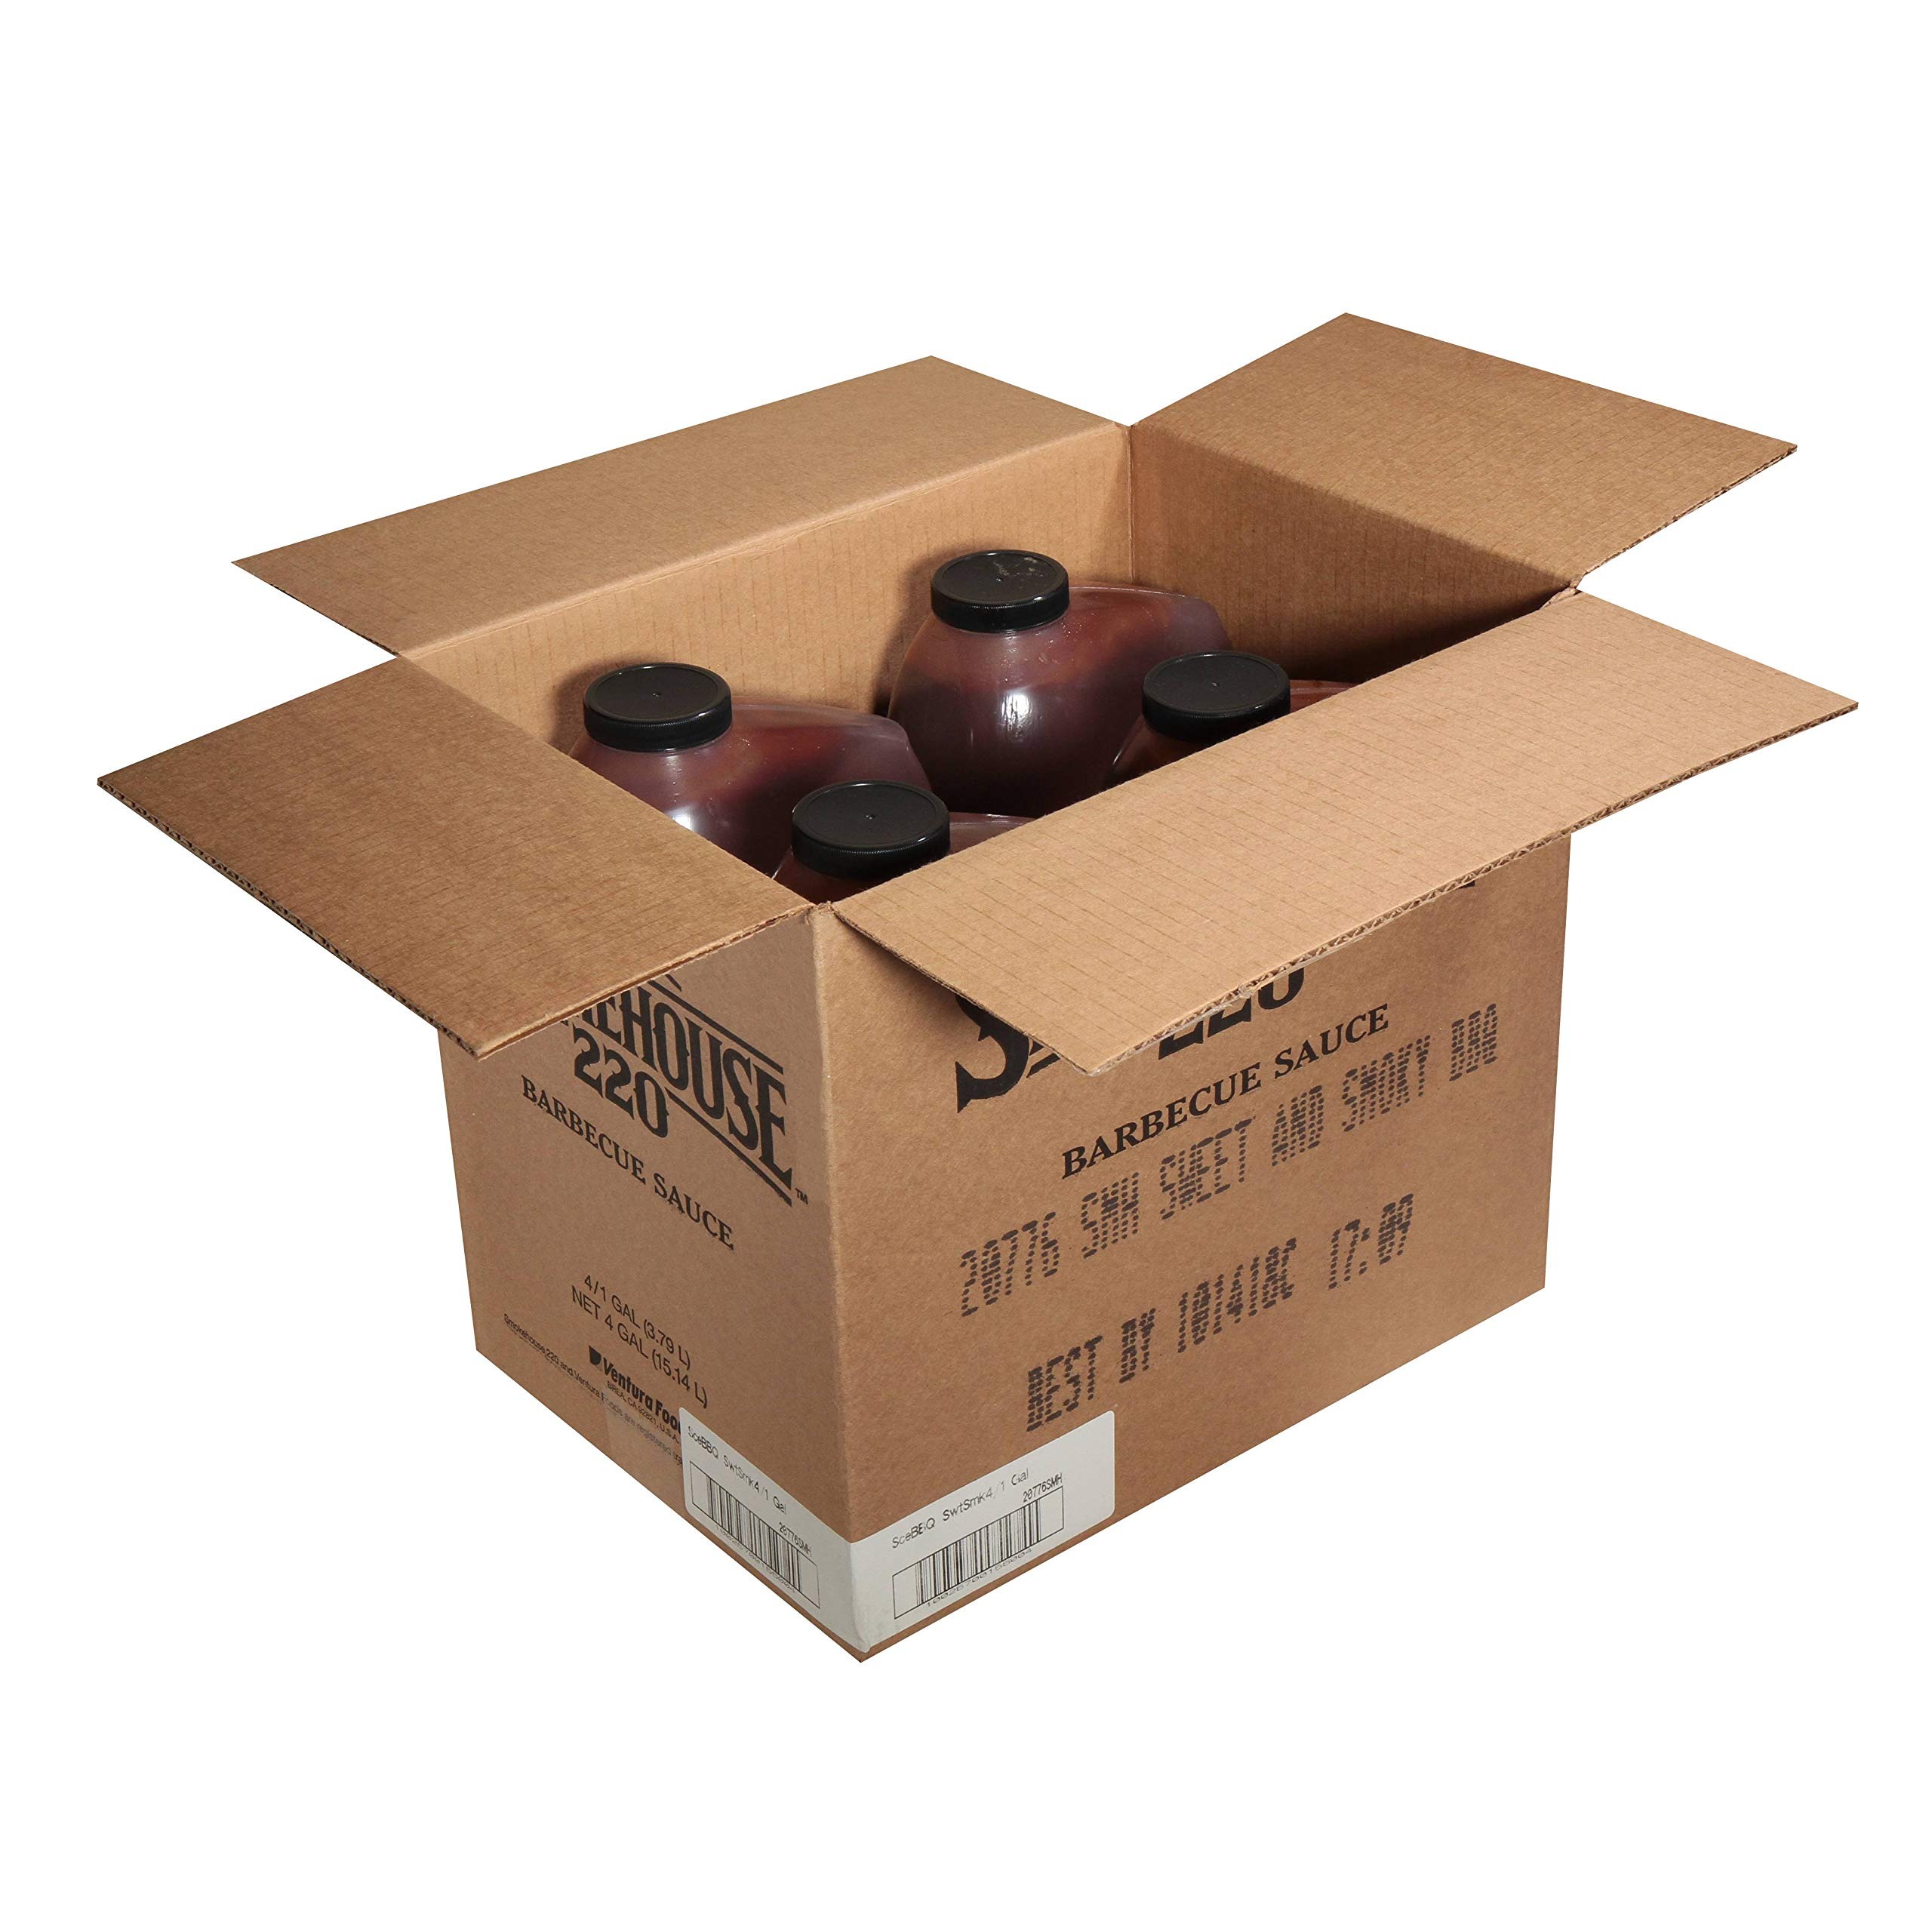
Item Name: Smokehouse Sweet and Smoky Barbecue Sauce, 1 Gallon -- 4 per case.
Product Description: Smokehouse Sweet and Smoky Barbecue Sauce, 1 Gallon -- 4 per case. Right out of the bottle, Smokehouse 220 sets new standards for traditional flavors, and our Sweet and Smoky Barbeque Sauce brings unexpected excitement to the menu with a balance of molasses, sweet and hickory smoke flavor with just the right amount of spice. Kosher
Value: 4.0
Unit: Count

Price: 109.41